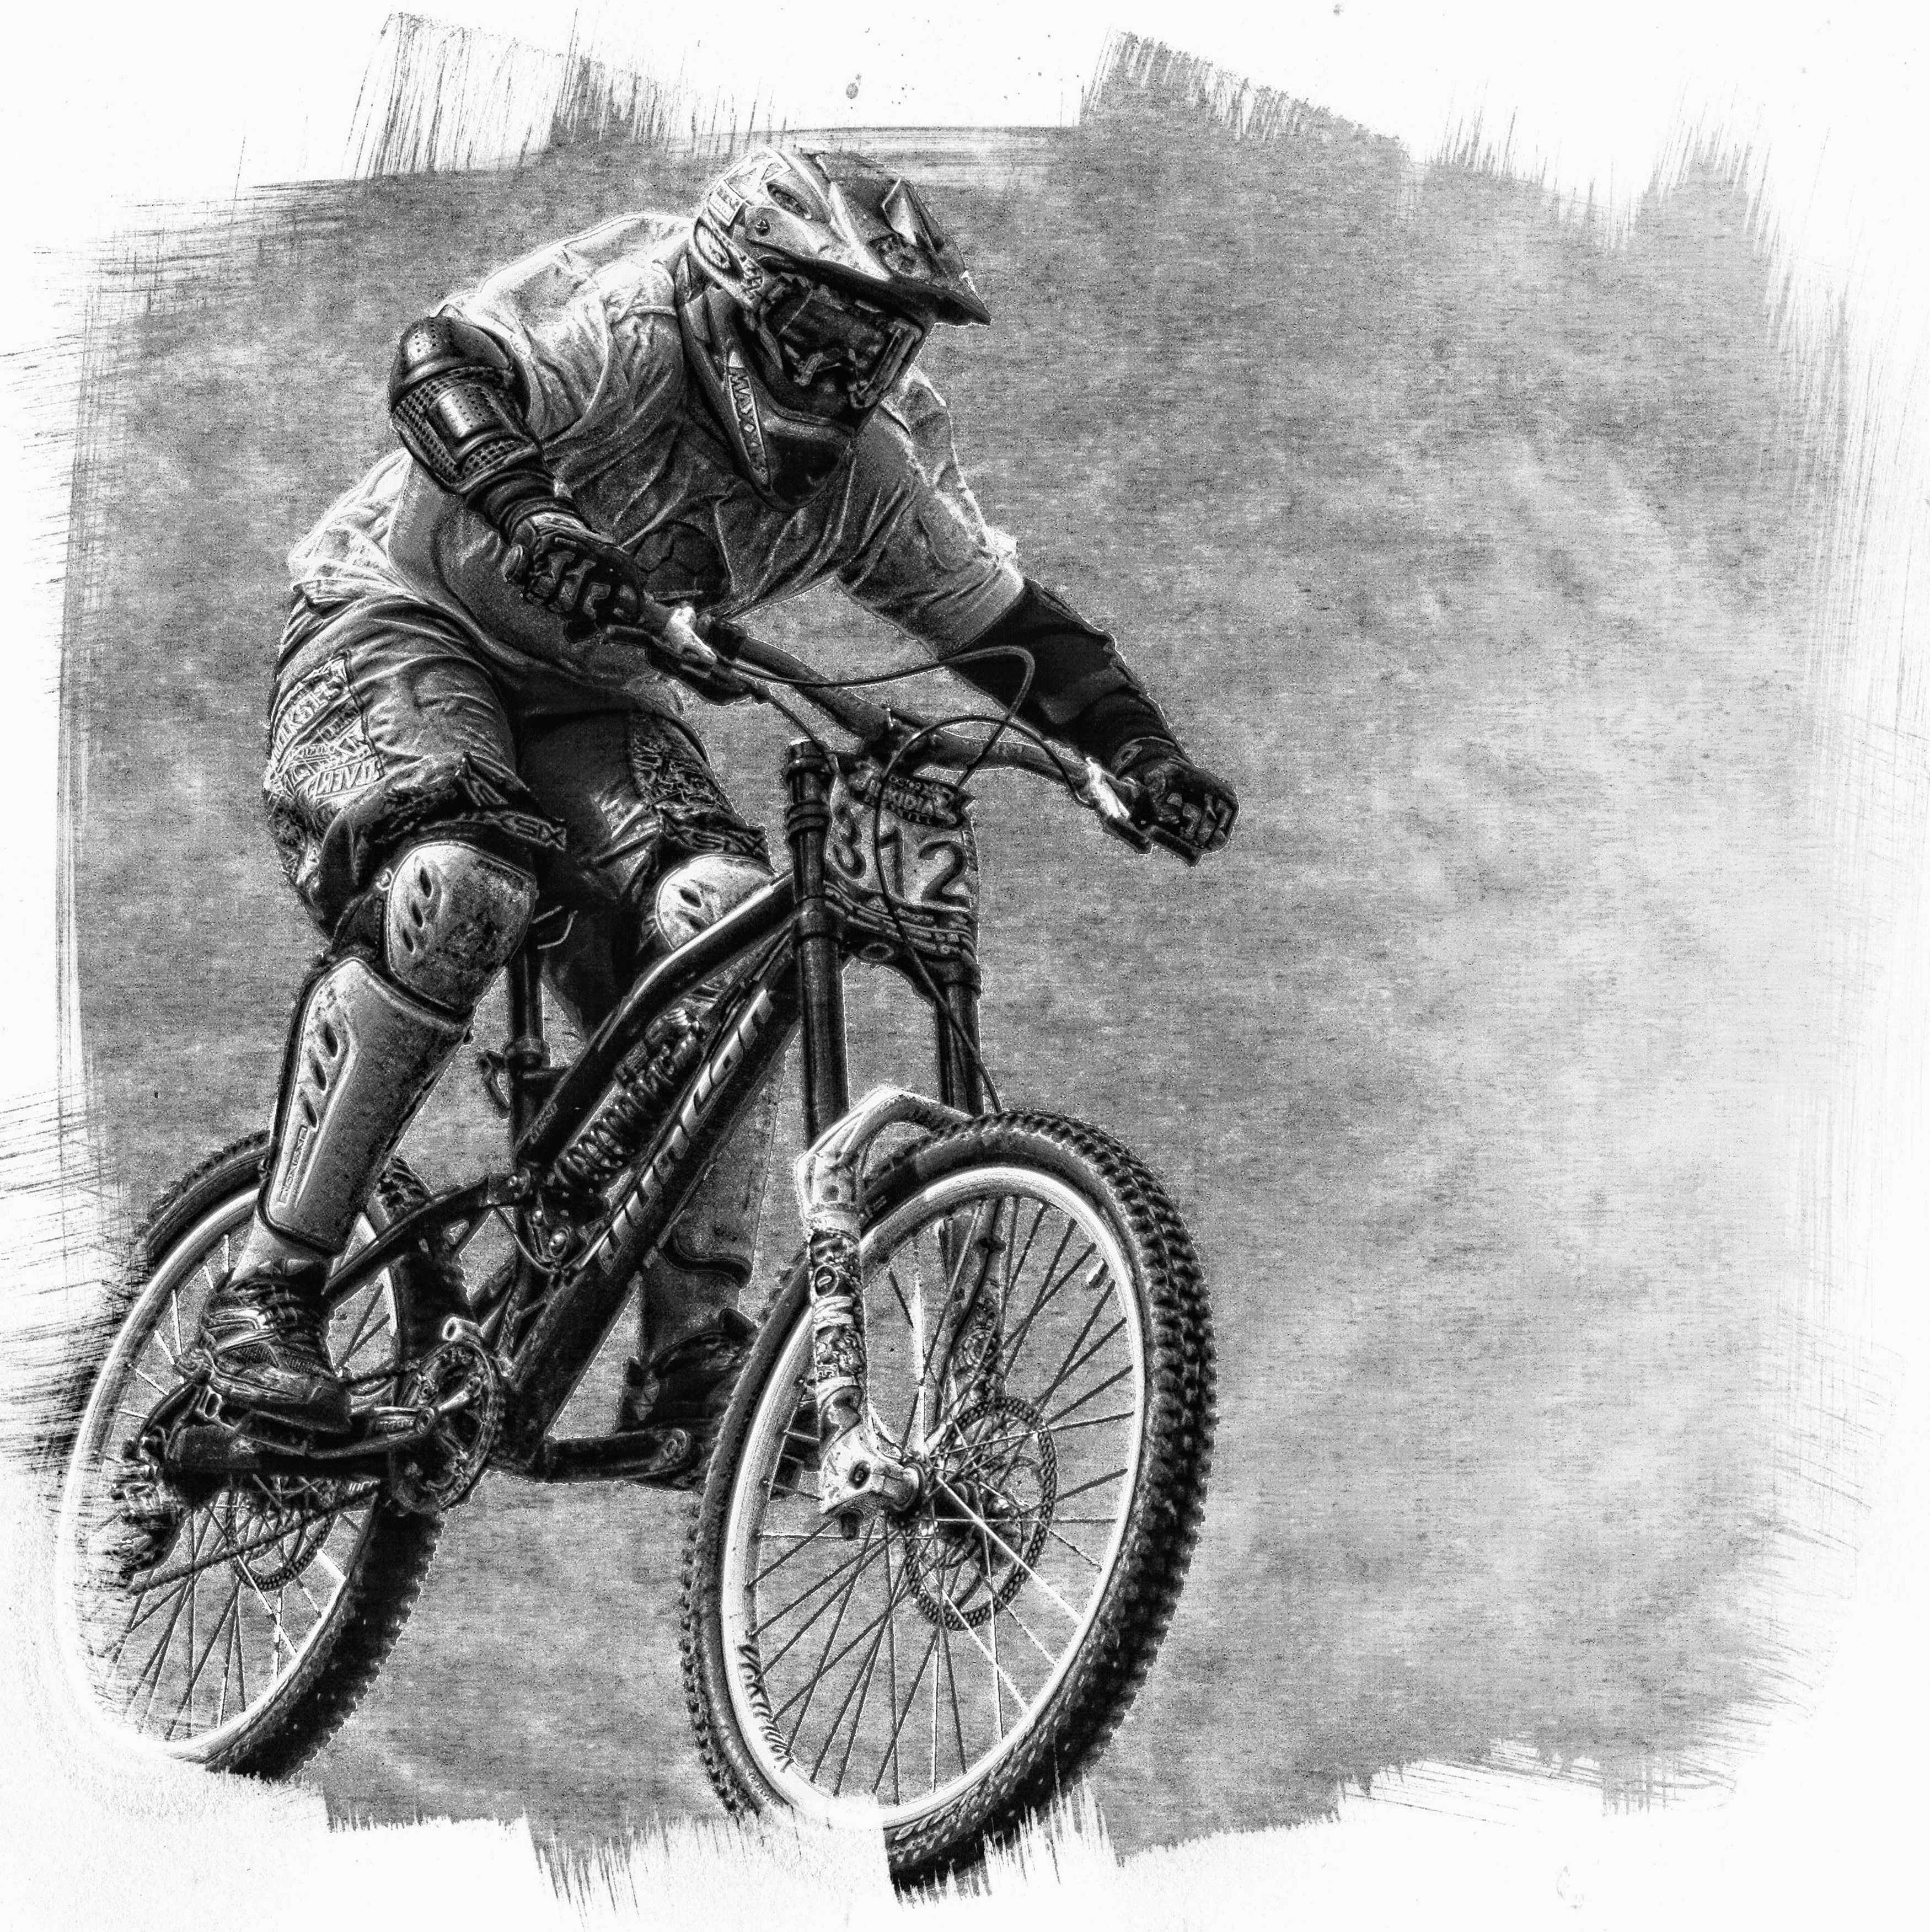
black and white, sport, wheel, chain, bike, vehicle, motorcycle, horse, monochrome, tourism, tire, spokes, sketch, drawing, illustration, wheels, racing, retouch, honda, motorsport, motorcycling, monochrome photography, motorcycle racing, stunt performer, motorcycle speedway, inner tubes, dh